Tallahassee Automobile Museum

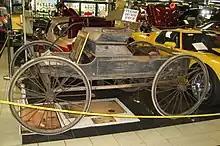
1894 Duryea Motor Wagon Company

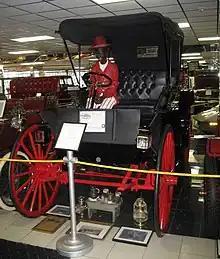
1907 International Runabout

The site is also known for its place, as during the 2016 presidential election, US president Donald Trump held a campaign rally on October 25, 2016, in the water buffalo pasture next door in which 20,000 people attended.